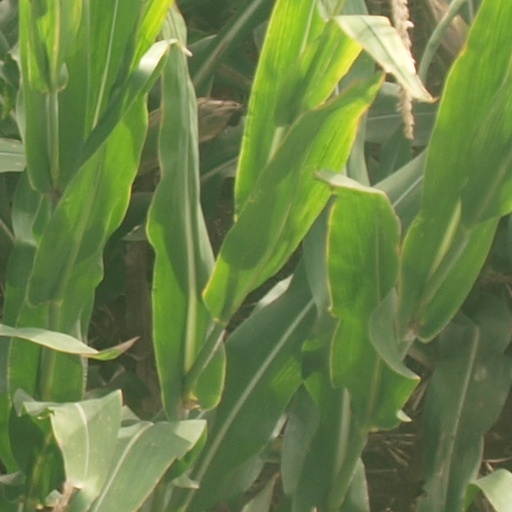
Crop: maize; corn